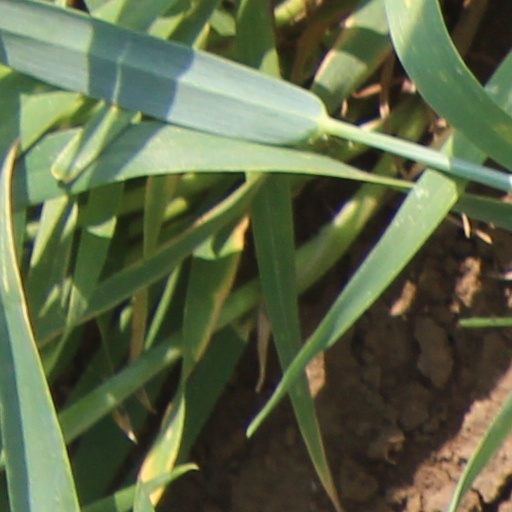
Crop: wheat